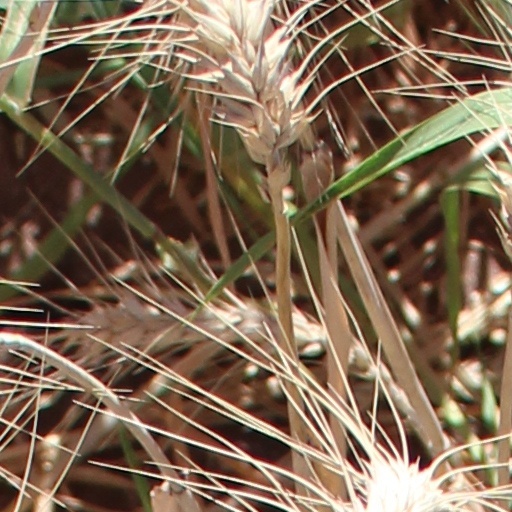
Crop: wheat